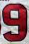
Number: 9